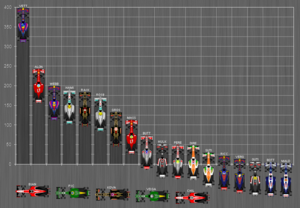
Le championnat du monde de Formule 1 2013 est la 64ᵉ édition du championnat du monde des pilotes de Formule 1. Pour la quatrième fois consécutive depuis 2010, les titres mondiaux des pilotes et des constructeurs sont attribués à Sebastian Vettel et à son écurie Red Bull-Renault.